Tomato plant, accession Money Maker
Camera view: tilt-top (135 deg); turntable rotation: 270 degrees
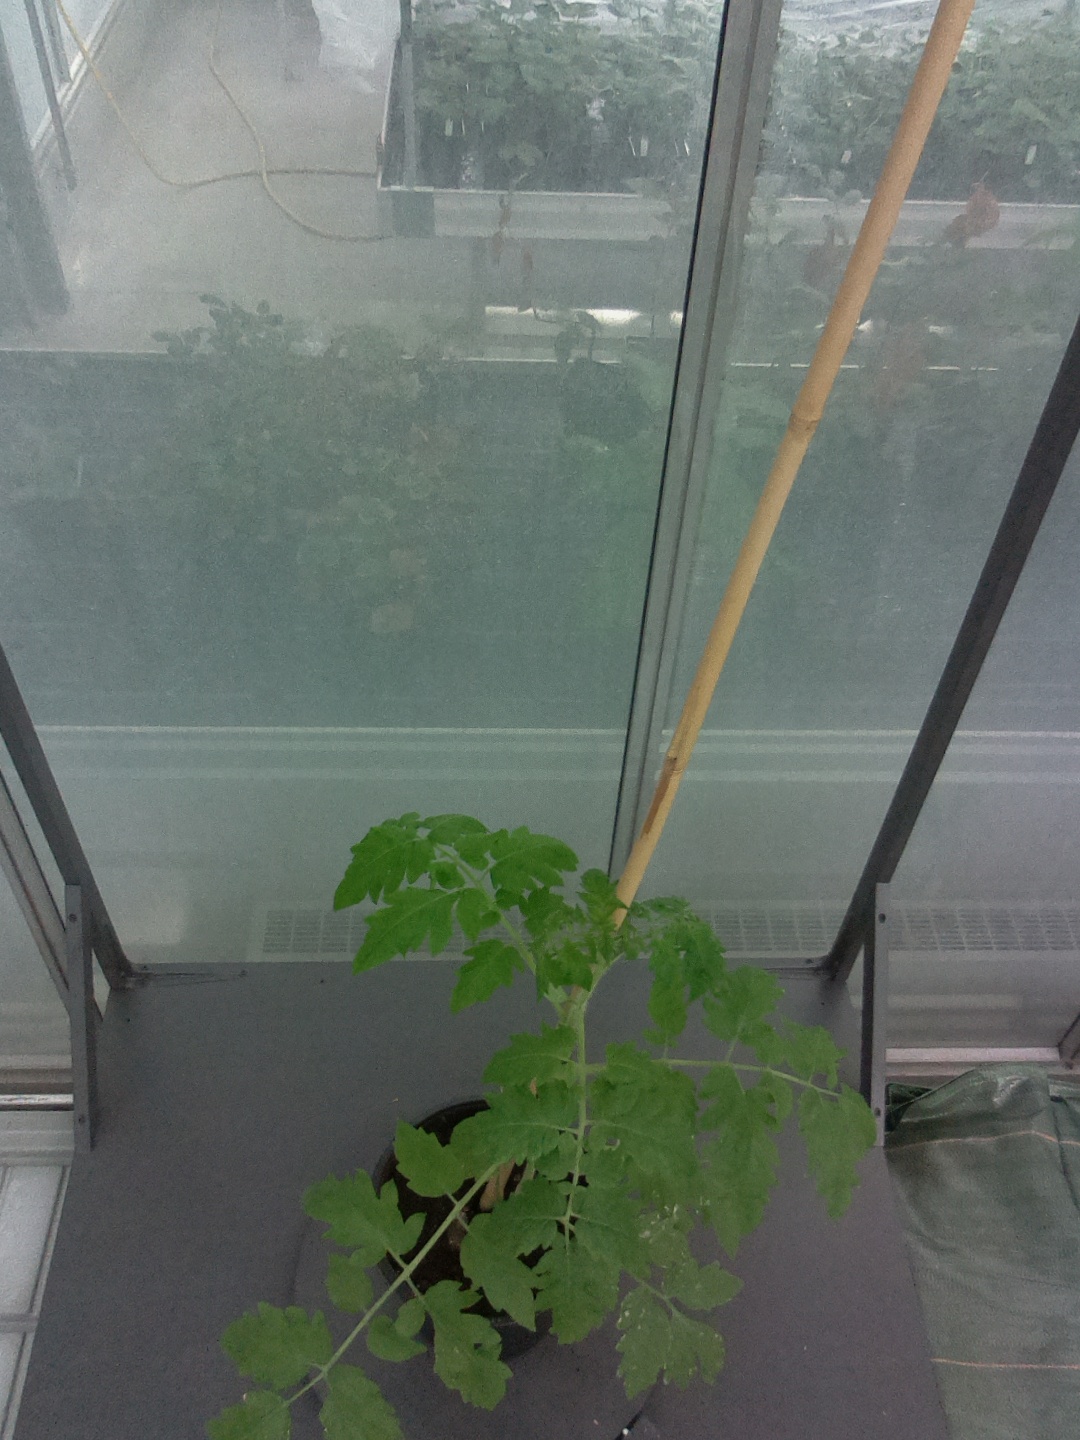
BBCH growth stage 13: 6 of true leaves visible